Front Country

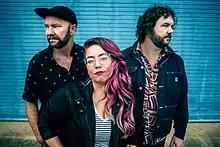
Front Country in 2020

Front Country is an American folk pop band founded in 2011 in San Francisco, California and now based in Nashville, Tennessee. The band consists of lead vocalist and songwriter Melody Walker, mandolinist Adam Roszkiewicz, and lead guitarist Jacob Groopman. In a special feature on April 5, 2017, NPR's All Things Considered categorized their music as "String-Band Pop". "Wonderland" praised their 2020 release "Impossible World" for "continuing to push the envelope on their sound while staying true to their roots."